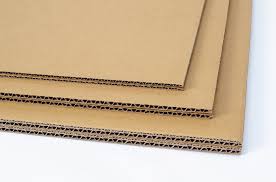
Label: cardboard